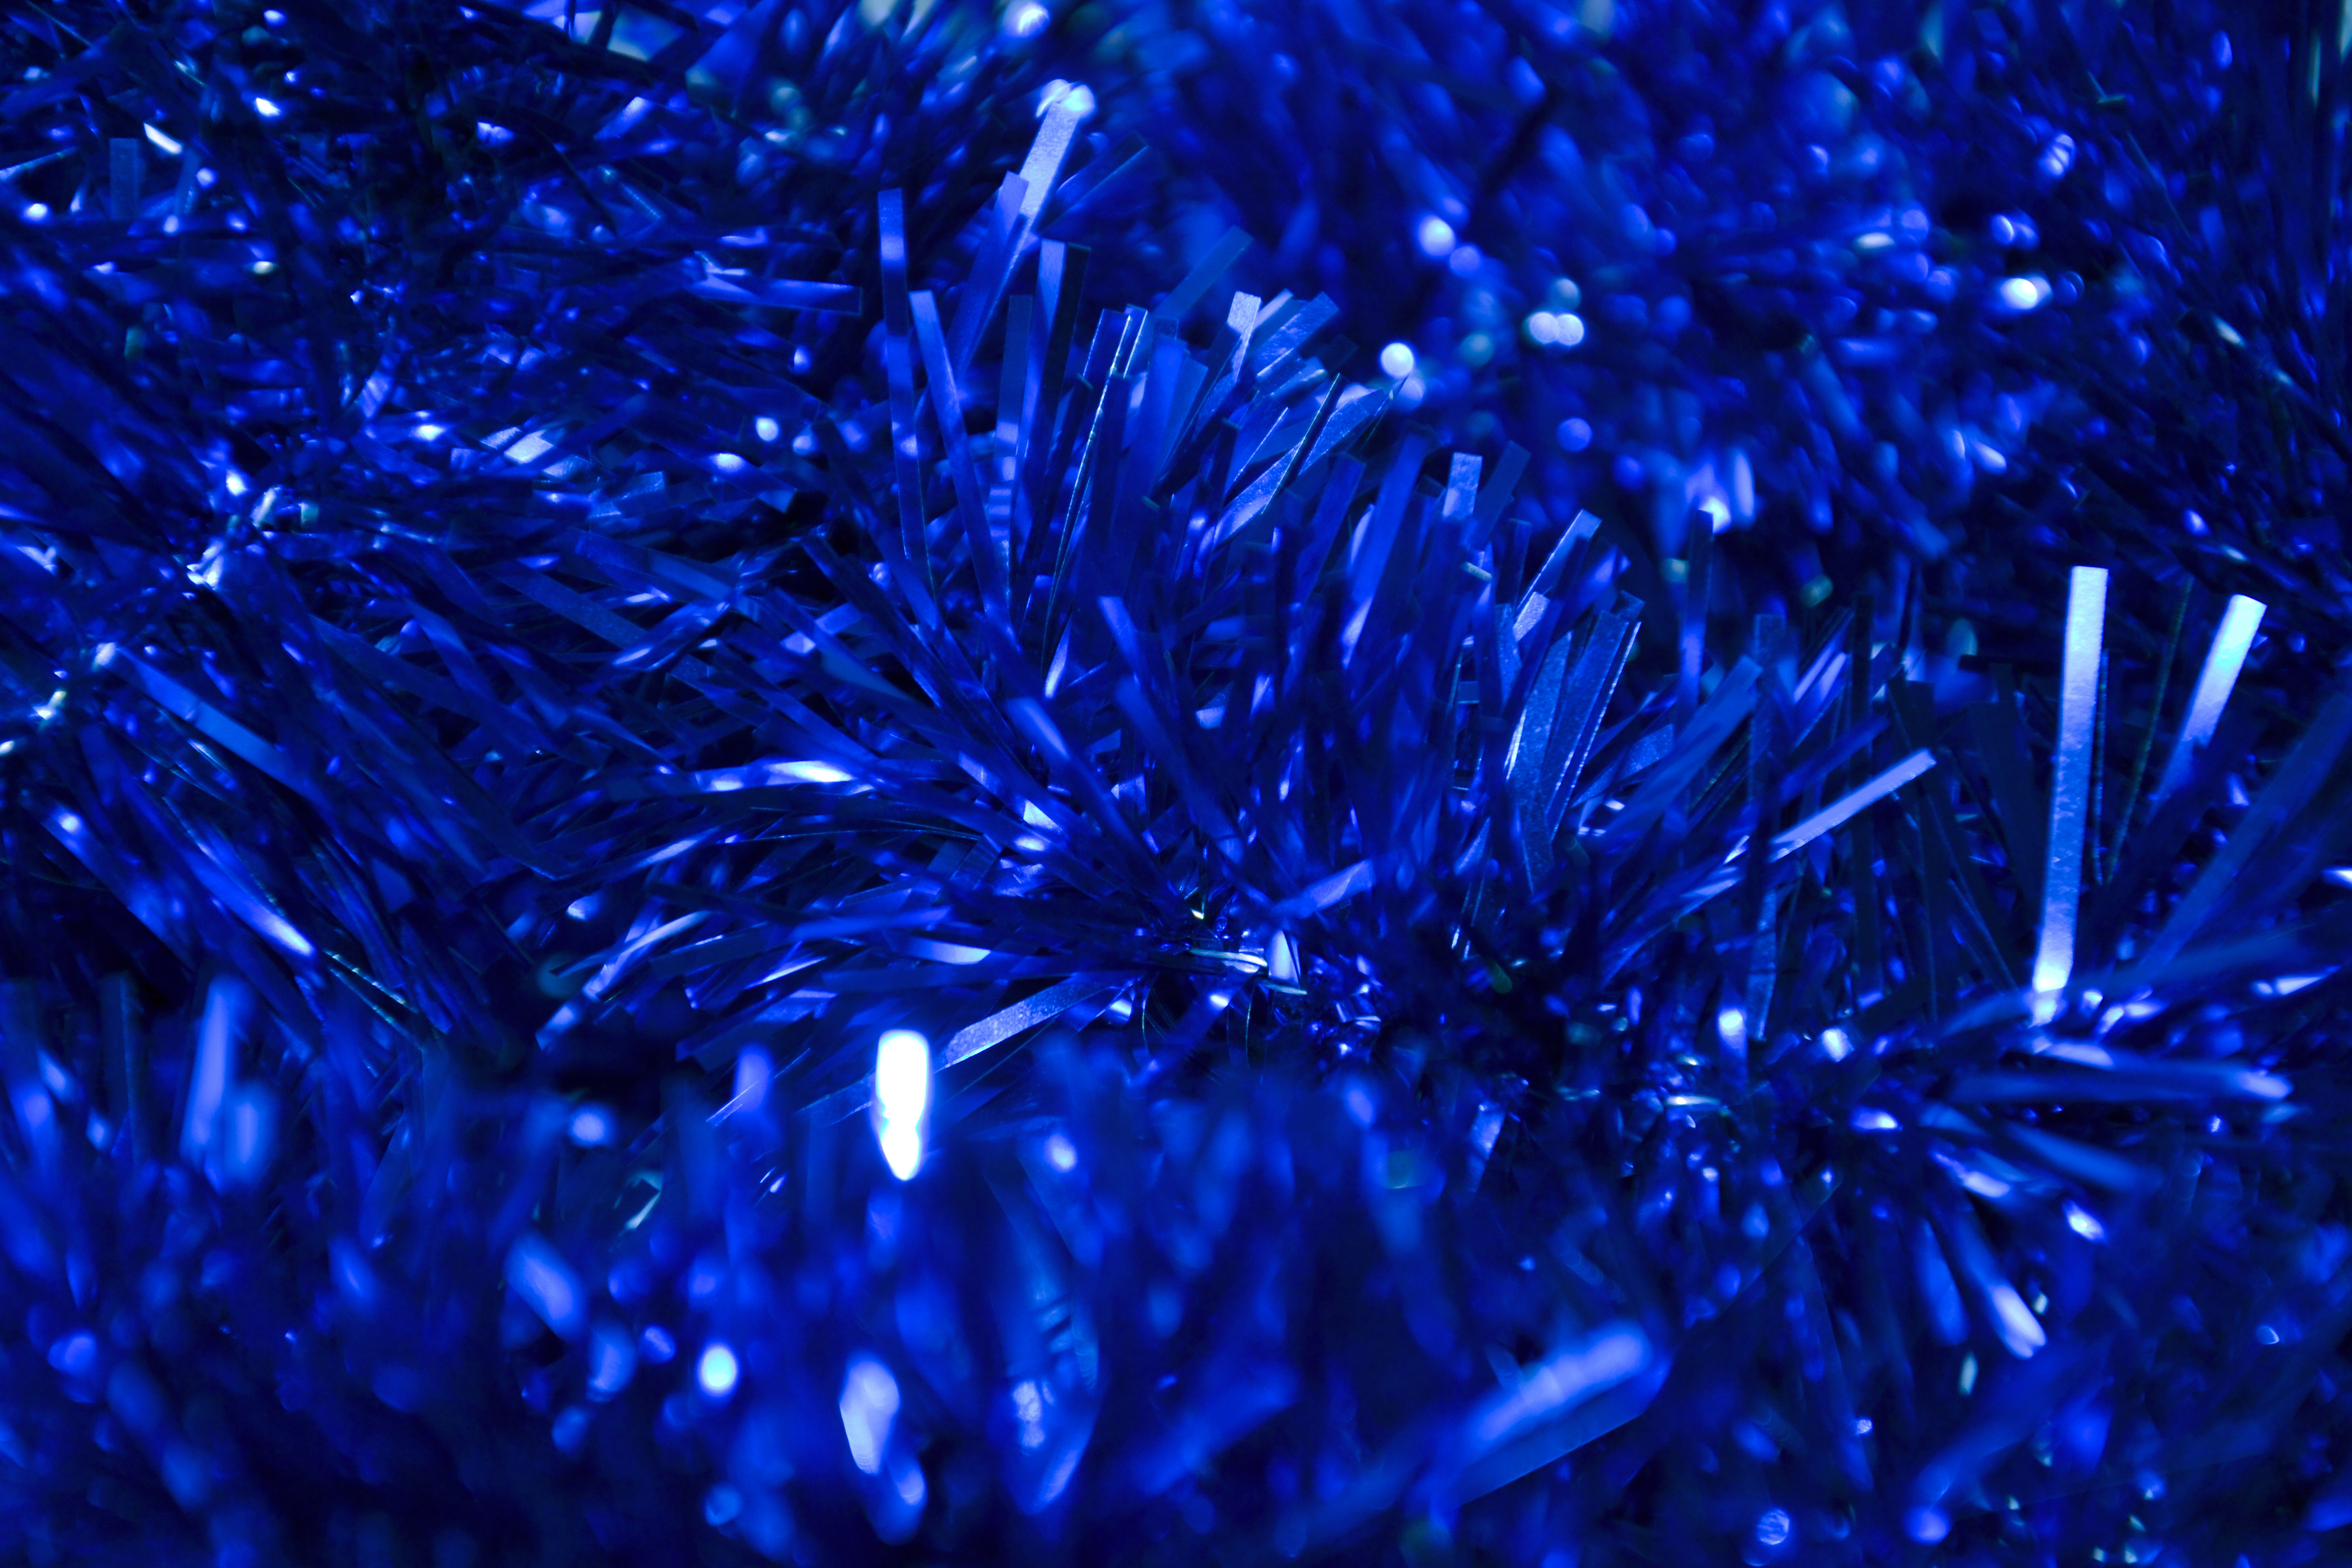
tinsel, blue, shiny, christmas background, holiday, cobalt blue, sea anemone, electric blue, marine biology, coral, organism, marine invertebrates, computer wallpaper, coral reef, invertebrate, reef, macro photography